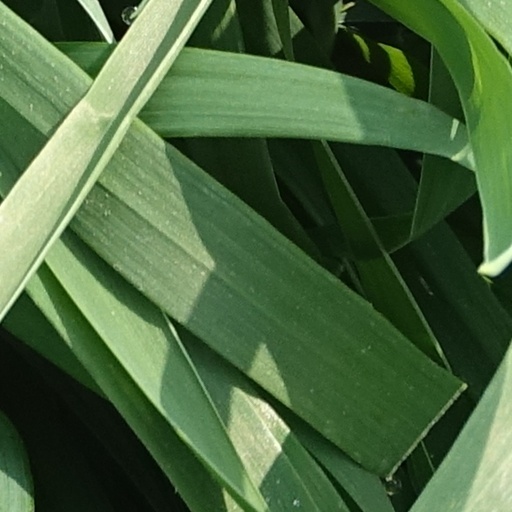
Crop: wheat